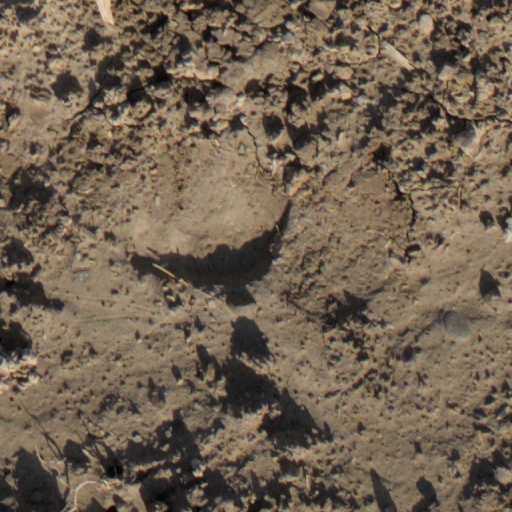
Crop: wheat